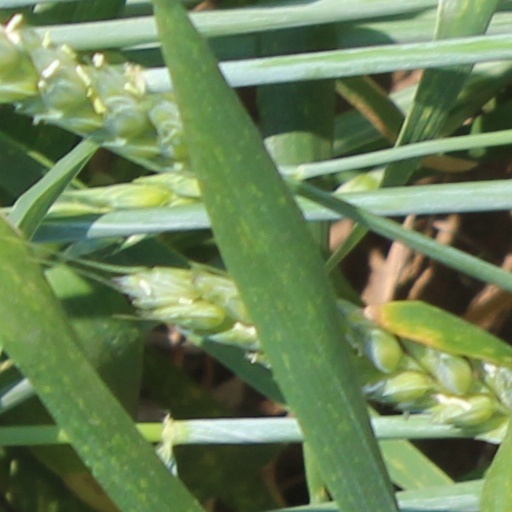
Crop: wheat